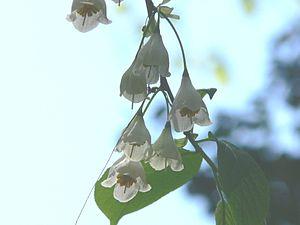
Les Halesiaceae sont une famille de plantes dicotylédones. Elle contient un genre, Halesia.